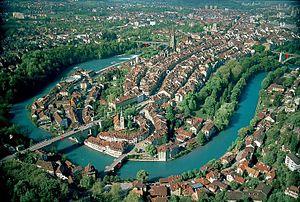
La Suisse, en forme longue la Confédération suisse est un pays d'Europe centrale et, selon certaines définitions, de l'Ouest, formé de 26 cantons, avec Berne pour capitale de facto, parfois appelée « ville fédérale ». La Suisse est bordée par l'Allemagne au nord, l'Autriche et le Liechtenstein à l'est-nord-est, l'Italie au sud et au sud-est et la France à l'ouest. C'est un pays sans côte océanique, mais qui dispose d'un accès direct à la mer par le Rhin. La superficie de la Suisse est de 41 285 km². Elle est géographiquement divisée entre les Alpes, le plateau suisse et le Jura. Les Alpes occupent la majeure partie du territoire. La population de la Suisse dépasse les 8,5 millions d'habitants et elle se concentre principalement sur le plateau, là où se trouvent les plus grandes villes. Parmi elles, Zurich, Genève et Bâle sont les agglomérations les plus importantes du pays en termes économiques et de population, et des villes mondiales où se trouvent le siège d'organisations internationales et des aéroports de dimension internationale.
En Suisse comme ailleurs, la notion de ville évolue au cours du temps. Au XXᵉ siècle, la ville, selon sa définition statistique, est une agglomération supérieure à 10 000 habitants, mais d’un point de vue historique, la notion est bien plus complexe et nullement liée à l'importance de la population.